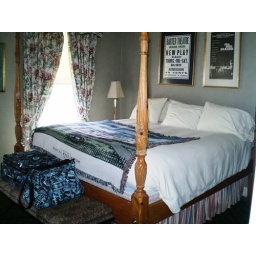
The suite's bedroom (local theater posters above the bed)